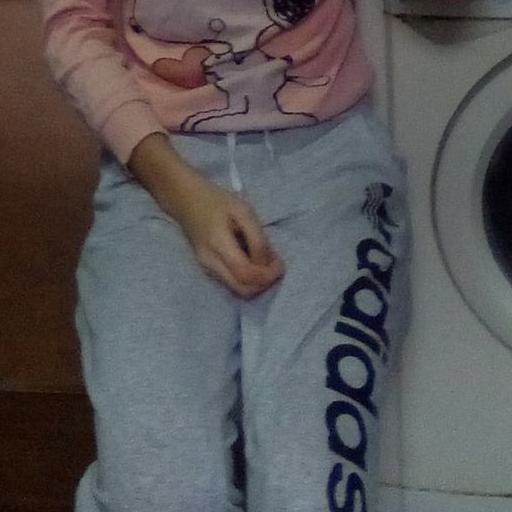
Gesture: no_gesture